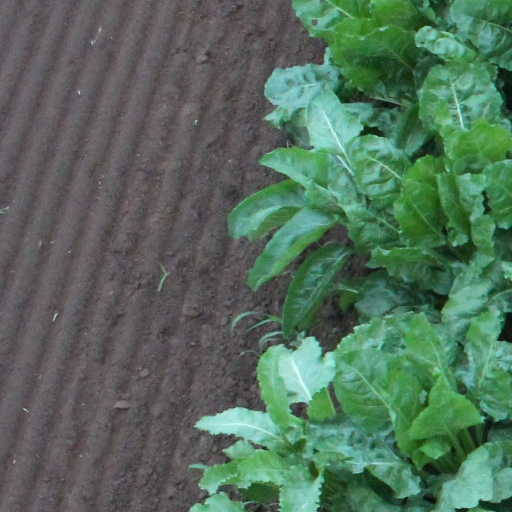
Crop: sugar beet